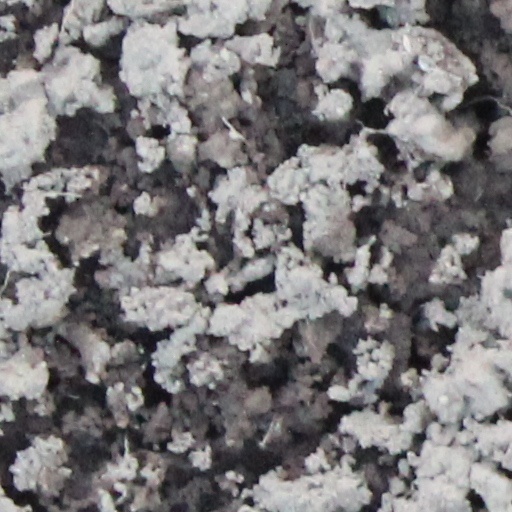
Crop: wheat